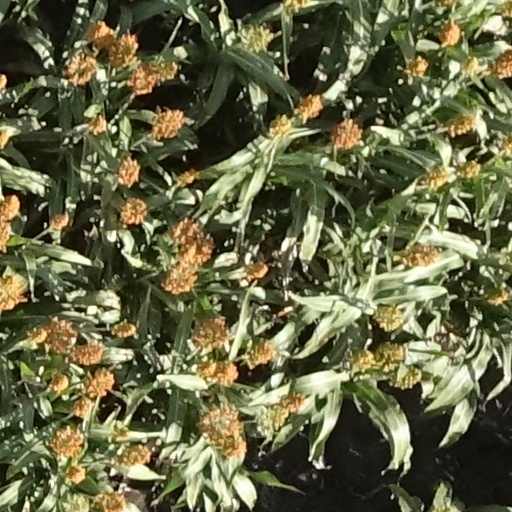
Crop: sorghum